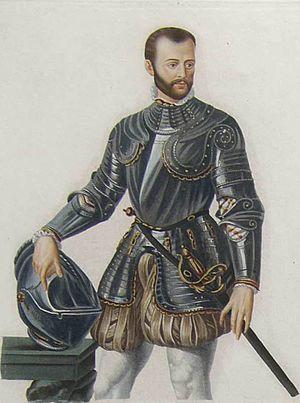
Alfonso Fontanelli est un compositeur, écrivain, diplomate, courtisan, et aristocrate italien de la fin de la Renaissance.